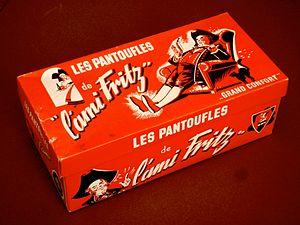
Boite d’emballage des pantoufles de l’Ami Fritz produites à Wasselonne par les Ets Amos.
La pantoufle, est un chausson d’intérieur, sans tige et sans talon, en matière légère et flexible.
Les Établissements Amos et Compagnie sont une entreprise familiale de pantouflerie et de bonneterie basée à Wasselonne dans le Bas-Rhin et fondée en 1795, ce qui fait d'elle le fabricant le plus ancien de France dans son domaine.
L'Ami Fritz est un roman d'Erckmann-Chatrian, écrit en 1864, peignant la vie dans une ville au XIXᵉ siècle.